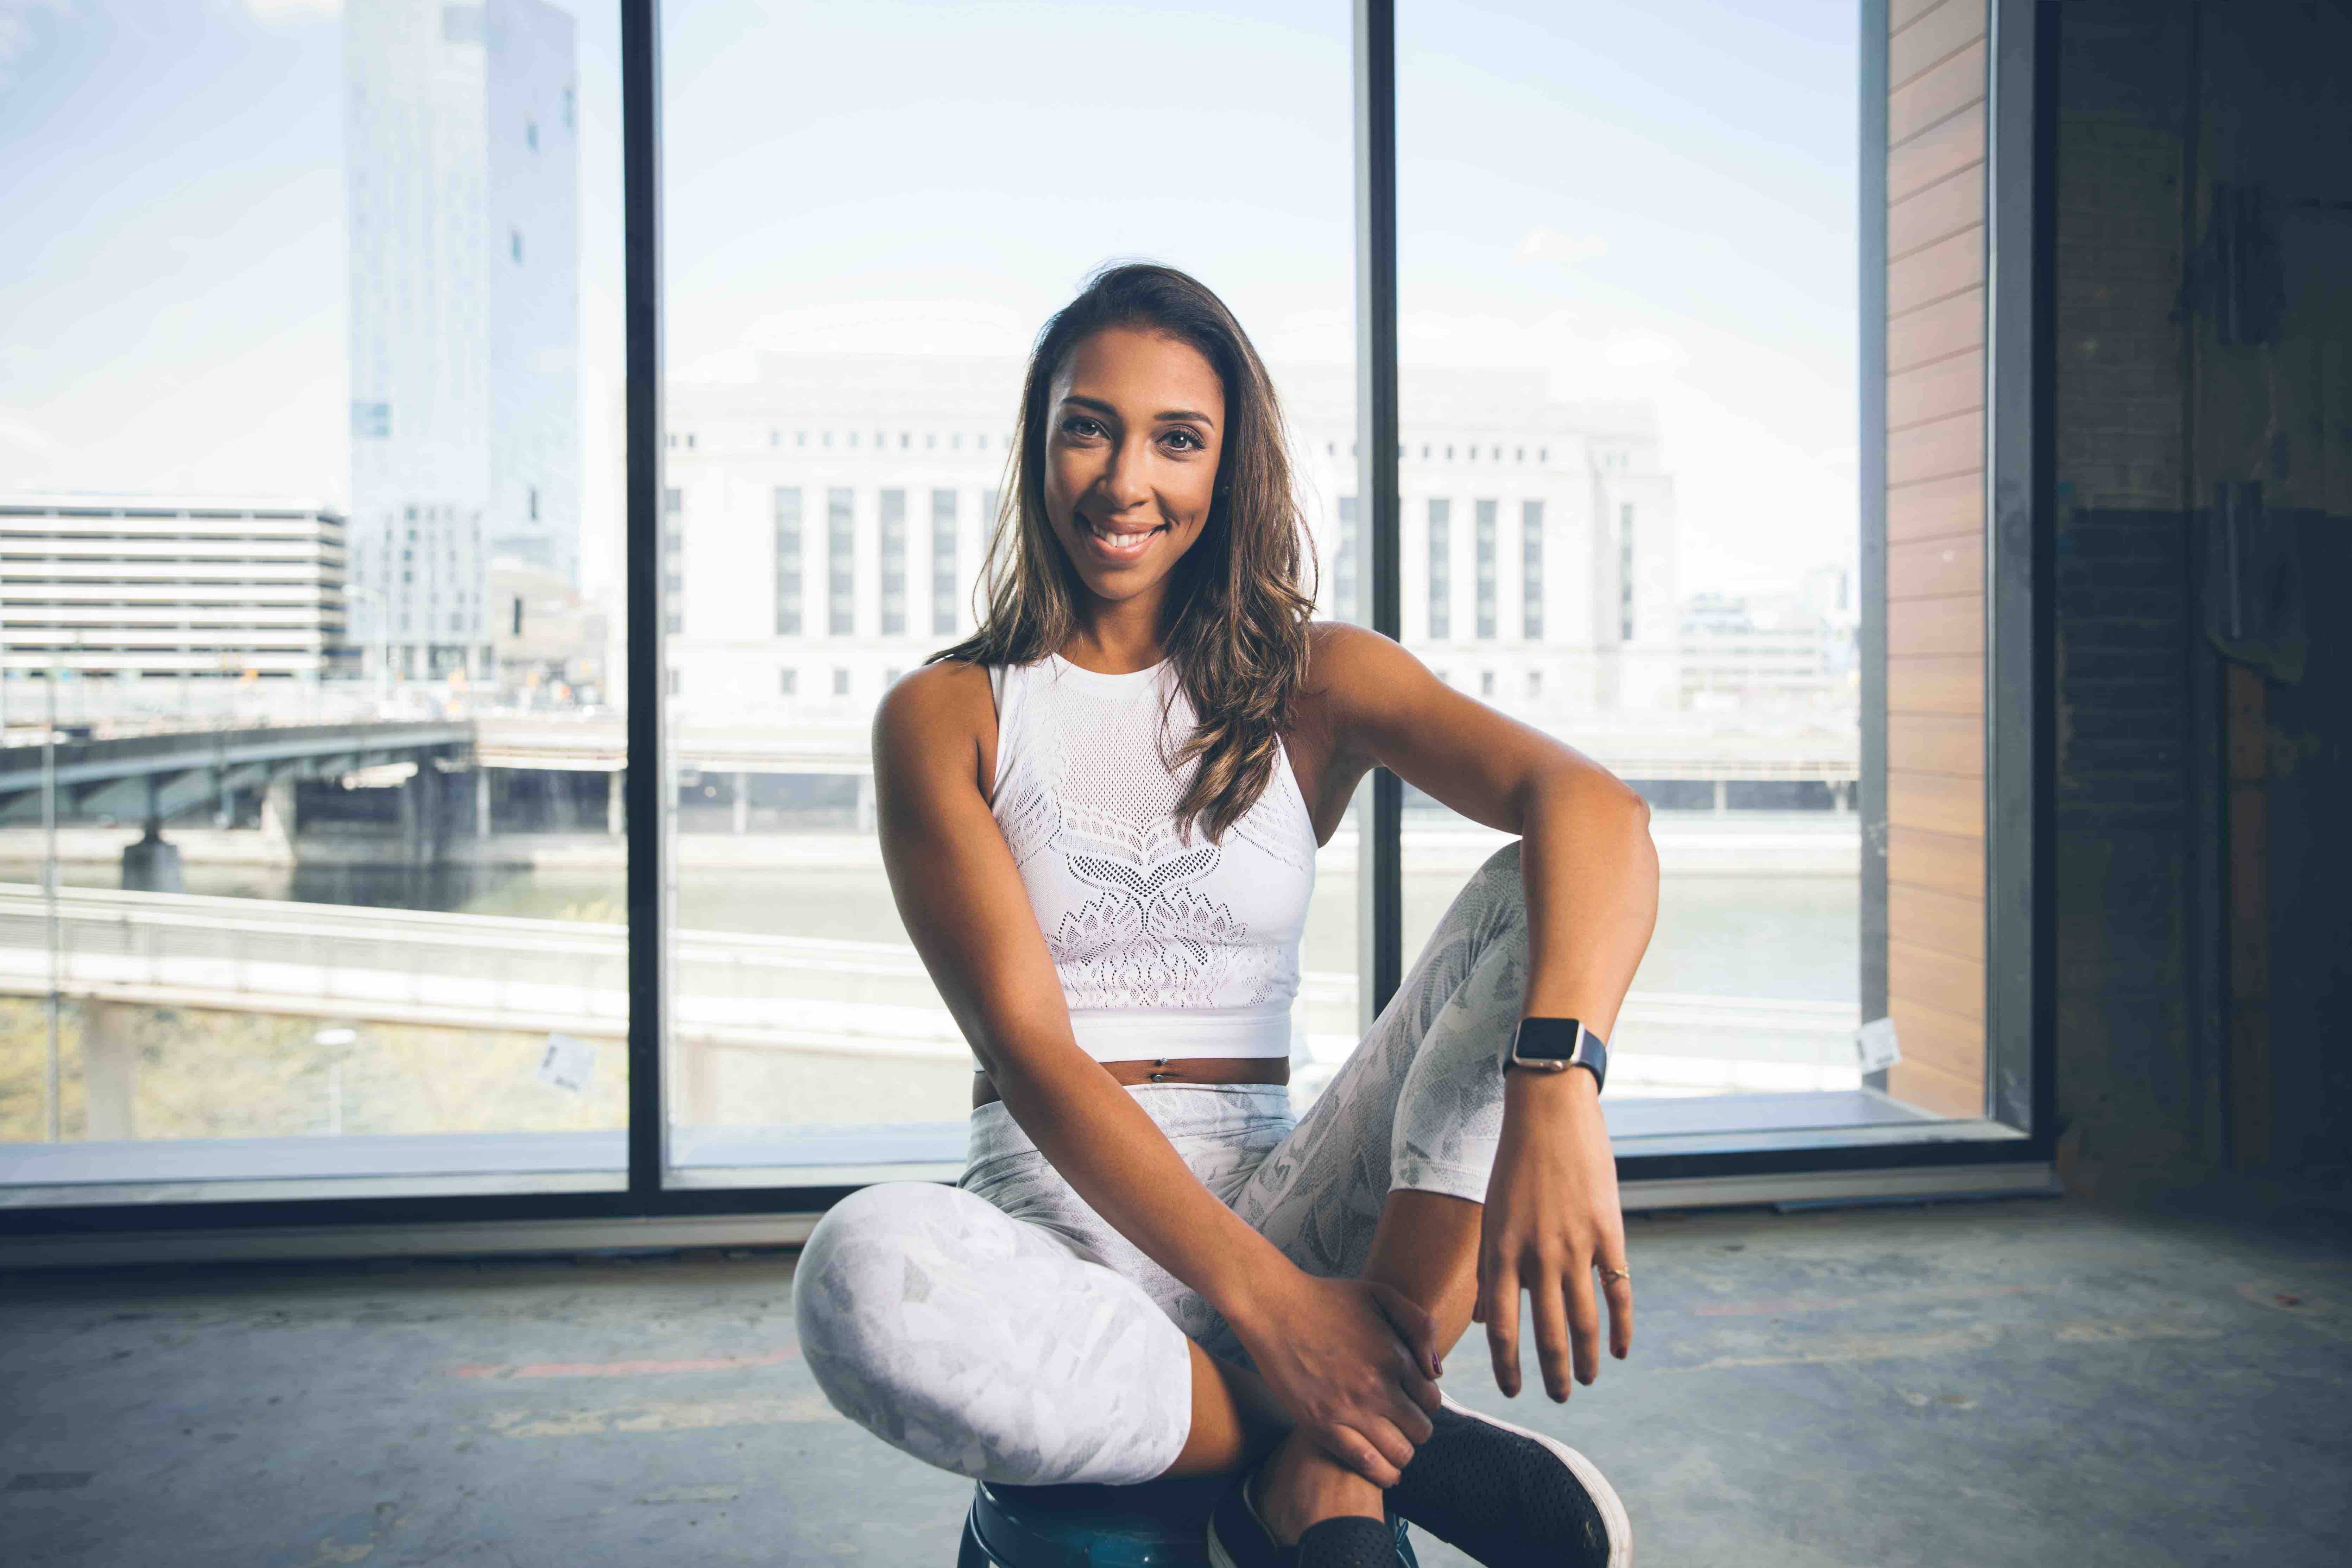
Gender: women